Imperial War Museum

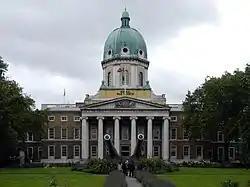
Imperial War Museum London

The Imperial War Museum (IWM), currently branded "Imperial War Museums", is a British national museum. Its headquarters are in London, with five branches in England. Founded as the Imperial War Museum in 1917, it was intended to record the civil and military war effort and sacrifice of the United Kingdom and its Empire during the First World War. The museum's remit has since expanded to include all conflicts in which British or Commonwealth forces have been involved since 1914. As of 2012, the museum aims "to provide for, and to encourage, the study and understanding of the history of modern war and 'wartime experience'."